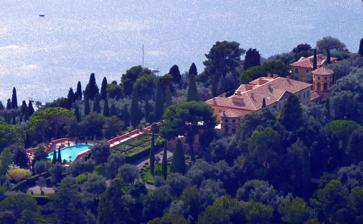
Building: Villa Leopolda
Country: France
Year built: 1902
French villa 43°42′34″N 7°19′16″E / 43.709381°N 7.321187°E / 43.709381; 7.321187 The Villa Leopolda at Vilefranche-sur-Mer taken from the road of la Condamine. The Villa La Léopolda is a large detached villa in Villefranche-sur-Mer , in the Alpes-Maritimes department on the French Riviera . The villa is situated in 7.3 hectares (18 acres) of grounds. The villa has had several notable owners including Gianni and Marella Agnelli , Izaak and Dorothy J. Killam , and, since 1987, by Edmond (1932–1999) and Lily Safra (1934–2022), who inherited the villa after her husband's death. History Villa La Leopolda in its current incarnation was designed and built from 1929 to 1931 by the American architect, Ogden Codman, Jr. , on an estate once owned by King Leopold II of Belgium . Leopold had made the previous estate a present for his mistress Blanche Zélia Joséphine Delacroix , also known as Caroline Lacroix, and it derives its name from him. After Leopold's death, Blanche Delacroix was evicted, and his nephew, King Albert I , became its owner. During World War I , it was used as a military hospital . In 1919, Thérèse Vitali , Comtesse de Beauchamp, acquired the property and commissioned modifications. Ogden Codman, Jr. purchased the dozen existing structures that made up the property (which included two peasant cottages) and began his architectural magnum opus in 1929. It was completed by 1931. However financial difficulties (and his lavish expenditures) precluded his being able to live in it, so he rented it out to various wealthy tenants.  One famous English couple tried to lease it but insisted on making changes that were contrary to Codman's aesthetic objectives and strict list of protective clauses.  Negotiations in a Paris Hotel room broke down over the many restrictions Codman imposed, and Ogden's response was: "I regret that the House of Codman is unable to do business with the House of Windsor ." Codman's extensive designs and construction gave the estate, once a series of unrelated buildings, its current appearance.  His neo-Palladian vision, coupled with his in-depth knowledge of historical precedent, resulted in the construction of a spectacular villa with extensive gardens and landscaping.   Floor plans, letters,  records,  and stereo glass-plate views of the newly completed property still exist in the collections of the Society for the Preservation of New England Antiquities (a.k.a. Historic New England) At Codman's death in 1951, the estate was sold to Izaak Walton Killam whose wife, Canadian philanthropist Dorothy J. Killam , inherited the place after his death. In the later 1950s she sold it to Fiat president Gianni Agnelli (1921–2003) and Marella Agnelli . The Agnellis sold the Villa Leopolda back to Dorothy J. Killam in 1963, and she resided at the villa until her death in 1965. Edmond and Lily Safra In 1987 La Leopolda had become one of the properties owned by the Lebanese born Brazilian banker Edmond Safra and his wife, Lily . The Safras commissioned Renzo Mongiardino as interior designer, while the second-floor bedrooms were decorated by Mica Ertegün . The Safras held large parties at the villa, and, at a 1988 party, female guests were given an enameled box with a portrait of the Villa Leopolda. Safra's guest list was so vast that there was a party on the Saturday and a second party on the Monday. Tulips were airlifted in from Holland, the food was arranged by the famed chef Roger Vergé of the Moulin de Mougins , and the music was provided by Safra's favourite musicians, the Brazilian band leader Sérgio Mendes who had flown in from California with his entire orchestra, and pianist David Wood who had flown in from the UK with his quartet. The party was described by author John Fairchild as the "ultimate in conspicuous consumption". The banker Bill Browder recounted visiting Safra at the Villa Leopolda with Beny Steinmetz in his 2014 memoir Red Notice . Security was provided for Safra at the villa by a team of former Israeli commando soldiers. The Safras lived some 10 miles from the Villa Leopolda, in a penthouse apartment in Monaco . Mikhail Prokhorov The Russian billionaire businessman Mikhail Prokhorov made several attempts via Ignace Meuwissen to buy the Villa Leopolda from Safra before she finally accepted his offer for € 370 million (plus €19.5 million for the villa's furniture) in the summer of 2008. Initial reports on the villa's sale in July 2008 had falsely identified fellow Russian oligarch Roman Abramovich as the purchaser. Prokhorov would later deny that he had bought the property, with his spokesperson saying that he had refused to do business in France after his 2007 detention by French police for allegedly providing prostitutes for guests at Courchevel , the ski resort in the French Alps . No charges were ever filed against Prokhorov in the prostitution case. Prokhorov attempted to withdraw from the sale in the wake of the 2008 financial crisis , which led to a lawsuit between Prokhorov and Safra over the €39 million deposit that he had paid on the villa. A French court ruled against Prokhorov in November 2012 with Safra subsequently announcing that she would donate his deposit to various global charities. Architectural monument La Leopolda invokes the style of the Belle Époque . It is listed in the general inventory of architectural heritage of the Région Provence-Alpes-Côte d'Azur. In popular culture The villa was used as the location of Lermontov's villa in 1948 film The Red Shoes . The heroine climbs the steps to the villa thinking that she's been invited to dinner. Instead she would be given the starring role in the new ballet. Alfred Hitchcock used La Leopolda as a set in his 1955 movie To Catch a Thief . There's a different reference saying that the house used in the To Catch a Thief is Château de la Croix-des-Gardes, 145 Boulevard Leader, not Villa Leopolda. " References